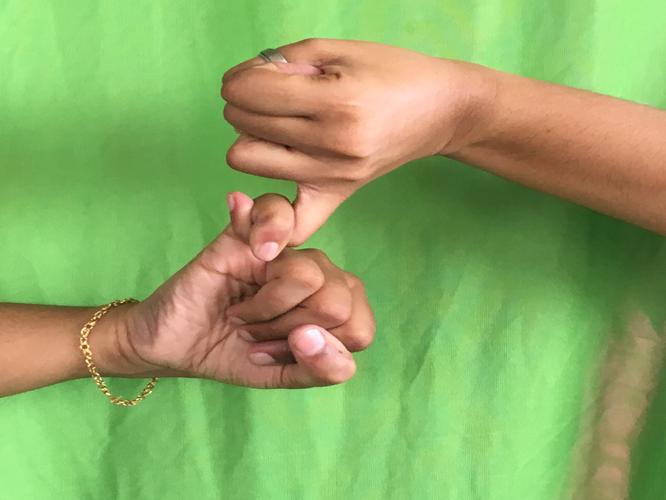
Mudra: Kilaka
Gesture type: double_hand